Effective marginal tax rate

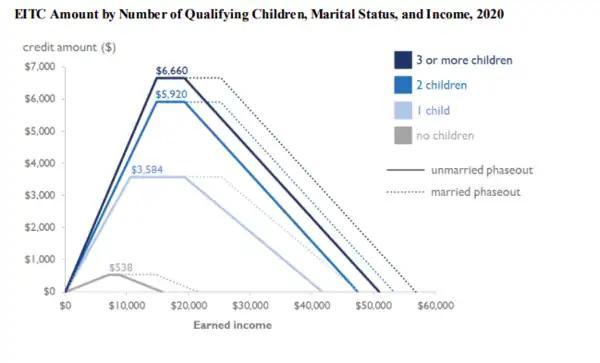
EITC in 2020

The benefit reduction rate is the decrease in the value of welfare benefits provided for an additional unit of income. For example, if earning $40,001 results in someone receiving $0.40 less in welfare benefits than they would have received in they earned $40,000, than the benefit reduction rate at $40,000 is 40%. The effective marginal tax rate is the sum of the marginal tax rate and the benefit reduction rate. These definitions can be expressed mathematically as: